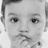
Emotion: neutral